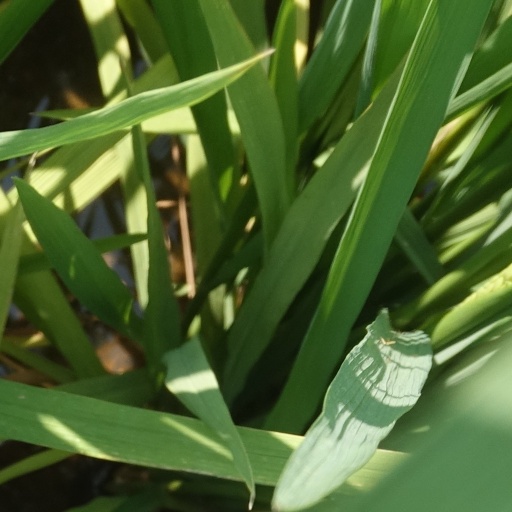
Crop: rice